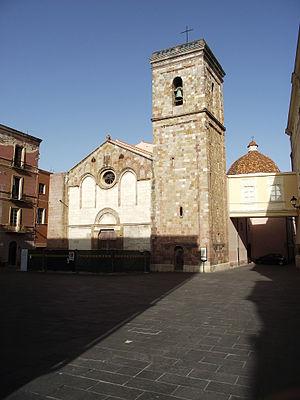
La cathédrale d'Iglesias est une église catholique romaine d'Iglesias, dans la province du Sud-Sardaigne, en Italie. Il s'agit de la cathédrale du diocèse d'Iglesias.
Le diocèse d'Iglesias est un diocèse de l'église catholique basé à Iglesias. C'est un diocèse suffragant de l'archidiocèse de Cagliari en région Sardaigne, en Italie. Il a pour cathédrale la cathédrale d'Iglesias. En 2013, sur un territoire de 1 678 km² il compte 140 500 baptisés sur une population totale de 145 600 habitants. L'évêque actuel est Giovanni Paolo Zedda.
Iglesias est une ville italienne située dans la province du Sud-Sardaigne, dans la région Sardaigne, en Italie. En 2017, elle compte 26 784 habitants.